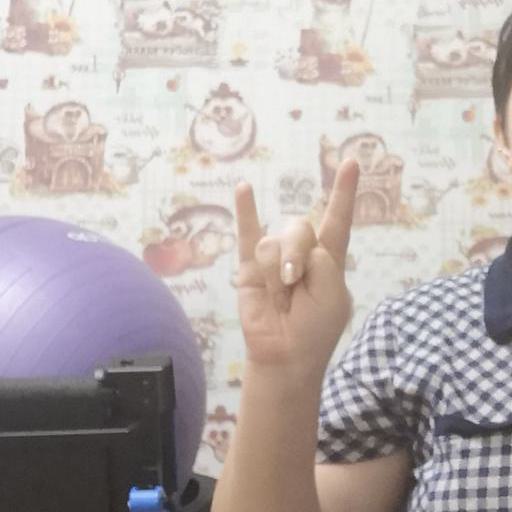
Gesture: rock